Waitākere Ranges

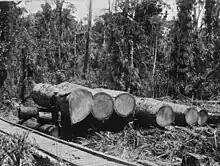
Kauri logs ready for transport in the upper Nihotupu Stream valley (1895)

In the 18th century, significant areas of the Waitākere Ranges were forested with kauri. Tāmaki Māori tribes had traditionally felled kauri wood to construct waka, and early European visitors in the 1790s likely began harvesting young kauri trees for sailing ship spars. During the early colonial era, the Waitākere Ranges were a major source for kauri wood. Kauri trees near the Manukau Harbour were first felled in the 1830s. Between 1840 and 1940, 23 timber mills worked the Waitākere Ranges. Approximately 70 dams were constructed along the waterways of the Waitākere Ranges, which loggers would break in order for kauri to be sent downstream with the flood of water.